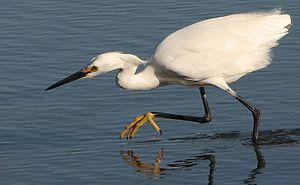
La province de La Pampa est une province du centre de l'Argentine. Elle est bordée à l'ouest par la province de Mendoza, au sud par le Río Colorado qui la sépare de la province de Río Negro, à l'est par celle de Buenos Aires et au nord par la province de San Luis et celle de Córdoba. Sa capitale est Santa Rosa.